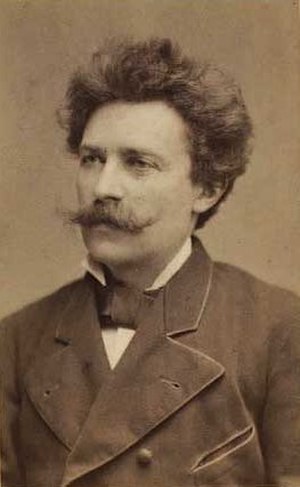
Carl Sundt-Hansen
Carl Frederik Sundt-Hansen var en norsk/dansk genremaler.